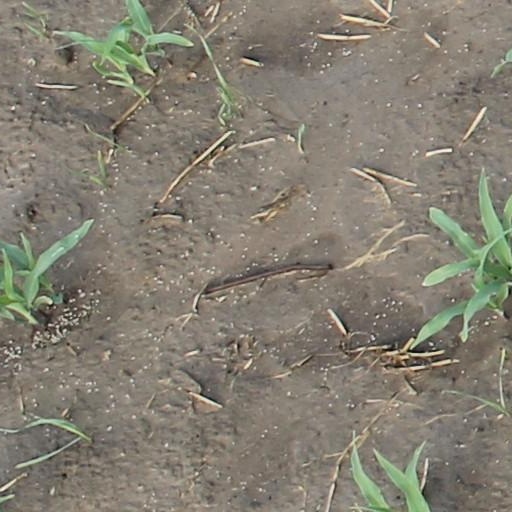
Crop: maize; corn